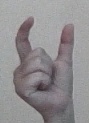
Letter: nun